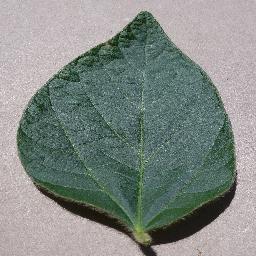
Label: Soybean___healthy